Social War (91–87 BC)

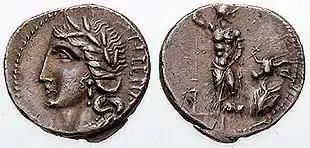
Italian coin depicting a soldier standing next to an Italian bull and on top of a Roman standard.

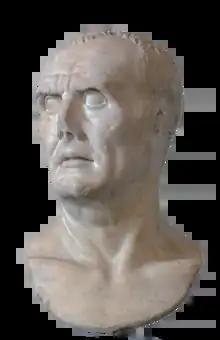
The so-called "Marius" at the Munich Glyptothek. Actual identification of the bust is disputed. The historical Marius, regardless, was a legate during the early stages of the war.

Henrik Mouritsen, in the influential 1998 book "Italian Unification ", argues that Appian's citizenship narrative is highly anachronistic. For writers in the imperial period, Roman citizenship was highly desirable. Those writers then retrojected that desirability onto the Italians who lived centuries before their time. His analysis of the evidence also concludes that before the Social War, there was little agitation for citizenship, multiple citizenships still being invalid, which would have been incompatible with local autonomy. As to the possibility of votes for land, he writes "Flaccus' citizenship bill [and bills similar to it] would have been infinitely more far-reaching in its implications than the reform promoted... it would lead to a total upheaval of the traditional alliance system on which Roman domination in Italy had been based for centuries... as an attempt to restart the land distribution process the bill would probably have been of scant value". The extent of the upheaval of the alliance system similarly leads Mouritsen to reject granting citizenship as part of Drusus' attempt to change jury composition as means far in excess of the ends sought.